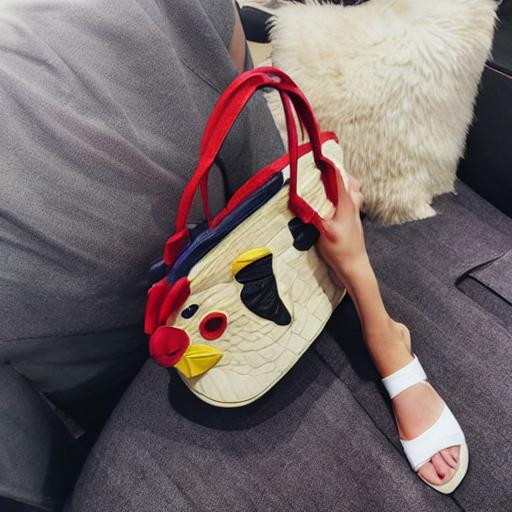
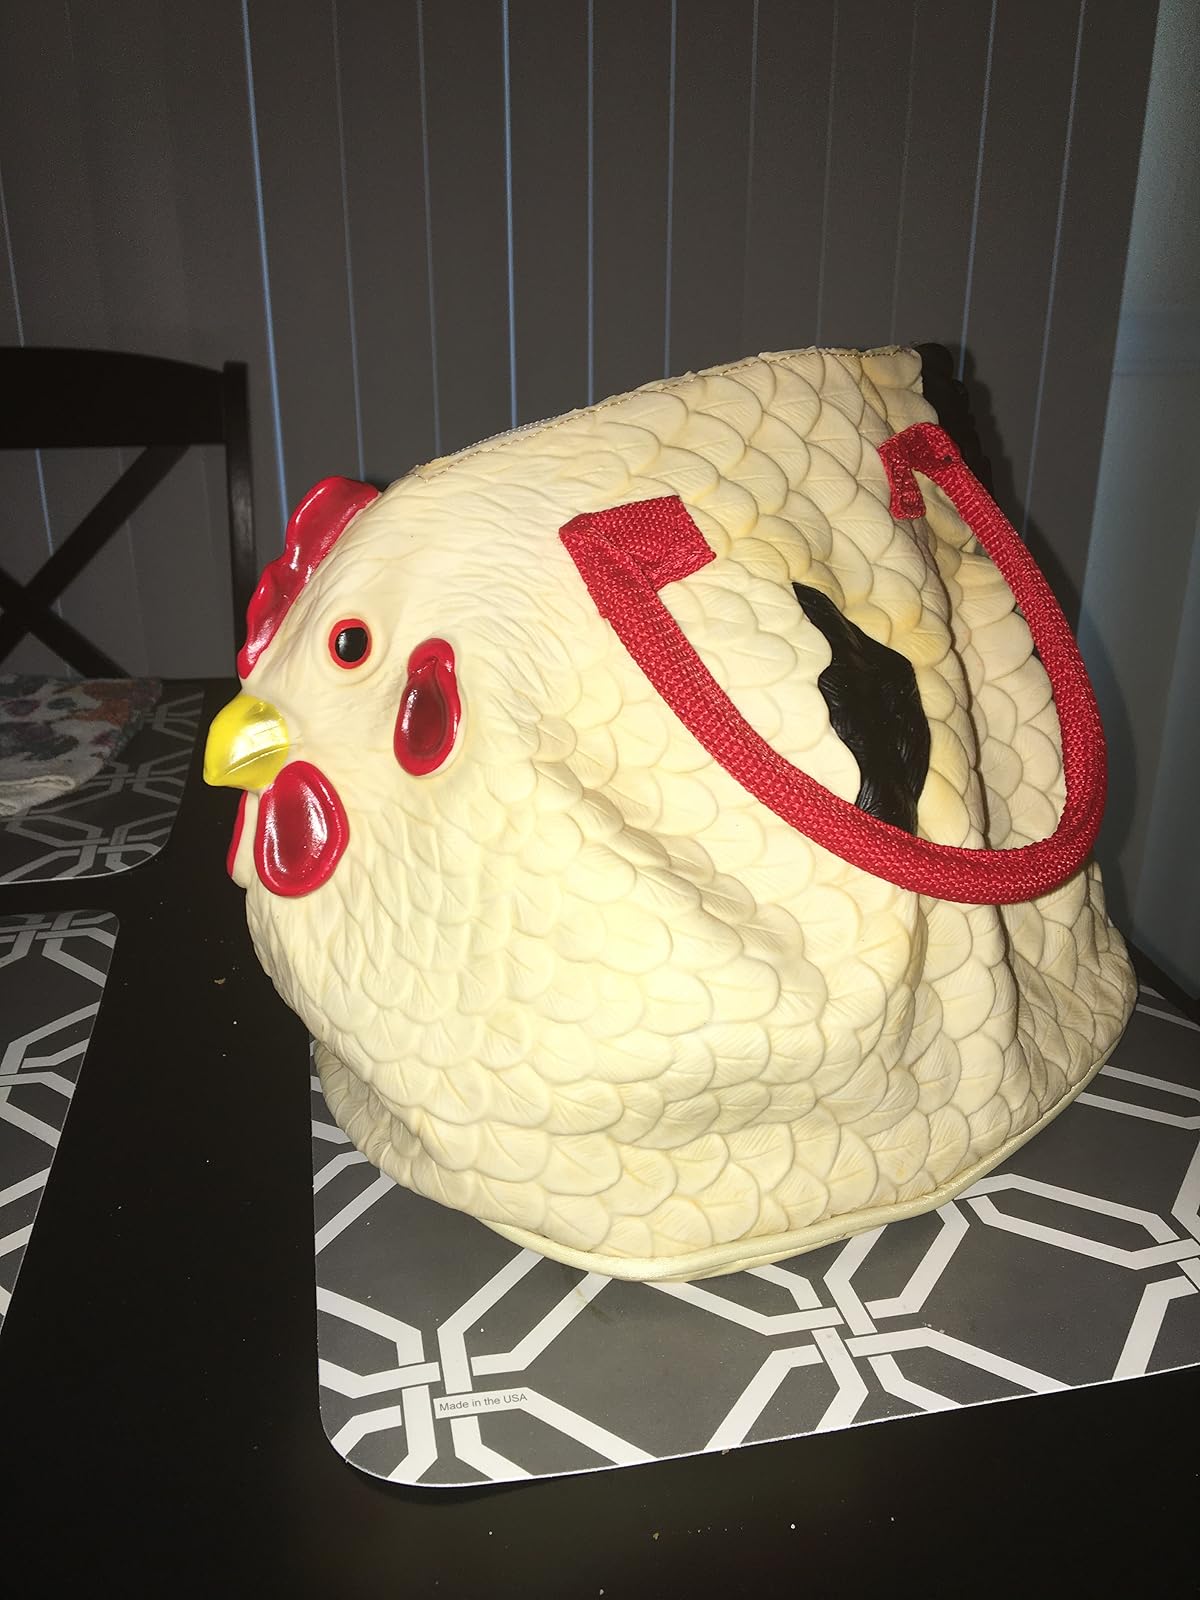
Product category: accessories_handbag
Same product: no